Swedish Social Democratic Party

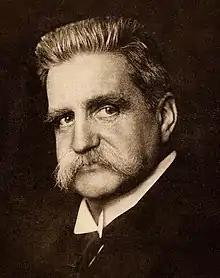
Hjalmar Branting, the first elected SAP Prime Minister in 1920

The party's first chapter in its statutes says "the intention of the Swedish Social Democratic Labour Party is the struggle towards Democratic Socialism", i.e. a society with a democratic economy based on the socialist principle "From each according to his ability, to each according to his need". Since the party held power of office for a majority of terms after its founding in 1889 through 2003, the ideology and policies of the SAP have had strong influence on Swedish politics. The Swedish social democratic ideology is partially an outgrowth of the strong and well-organized 1880s and 1890s working class emancipation, temperance and religious "folkrörelser" (folk movements), by which peasant and workers' organizations penetrated state structures early on and paved the way for electoral politics. In this way, Swedish social democratic ideology is inflected by a socialist tradition foregrounding widespread and individual human development.